2007 Hong Kong Chief Executive election

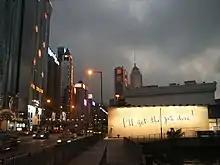
"I'll get the job done!", the campaign slogan of Donald Tsang

This was the first time for Hong Kong to have a broadcasting debate between the Chief Executive candidates. Two debates were held – one on 1 March and the other on 15 March.